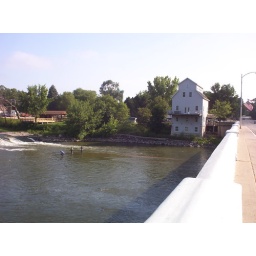
an old mill house on the shell rock river in Iowa